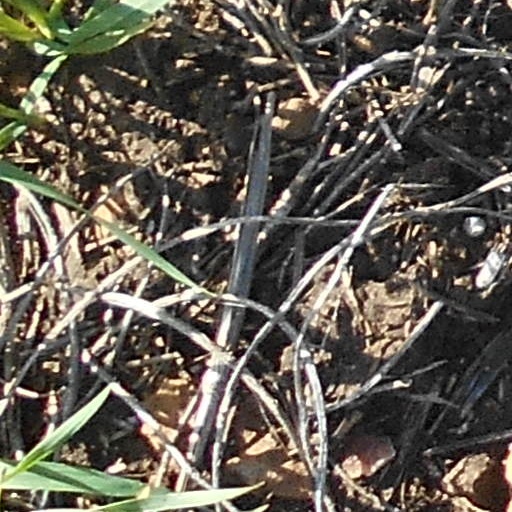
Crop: wheat